Without Honor (1949 film)

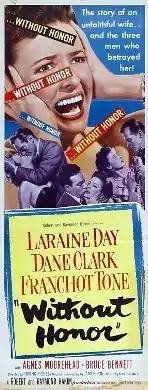
Theatrical release cover

Without Honor is a 1949 American film noir directed by Irving Pichel and starring Bruce Bennett, Laraine Day, Dane Clark, Agnes Moorehead, and Franchot Tone.